Roskamp reaction

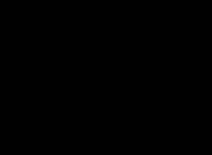
Feng ligand

A disadvantage of the Roskamp–Feng reaction is that the substrate is limited to aromatic aldehydes. The authors also demonstrated that the ketoester products can be further reduced to access chiral 1,3-diols, a useful class of building blocks in natural product synthesis.